Civil service reform in the United States

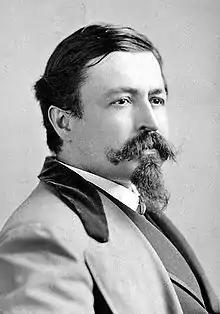
Cartoonist Thomas Nast of "Harper's Weekly" was a leading Mugwump strongly opposed to Blaine.

In the early 1880s, the issue of political patronage split the Republican Party down the middle for several consecutive sessions of Congress. The party was divided into two warring factions, each with creative names. The side that held the upper hand in numbers and popular support were the Half-Breeds, led by senator James G. Blaine of Maine since 1880. The Half-Breeds supported civil service reform, and often blocked legislation and political appointments put forth by their main congressional opponents, the Stalwarts, led by Roscoe Conkling of New York.